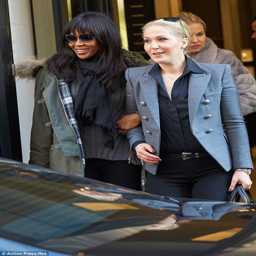
girls day out : person was joined by woman , who looked chic in a grey blazer , black shirt and jeans